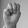
ASL letter: M